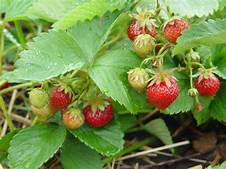
Label: Strawberry